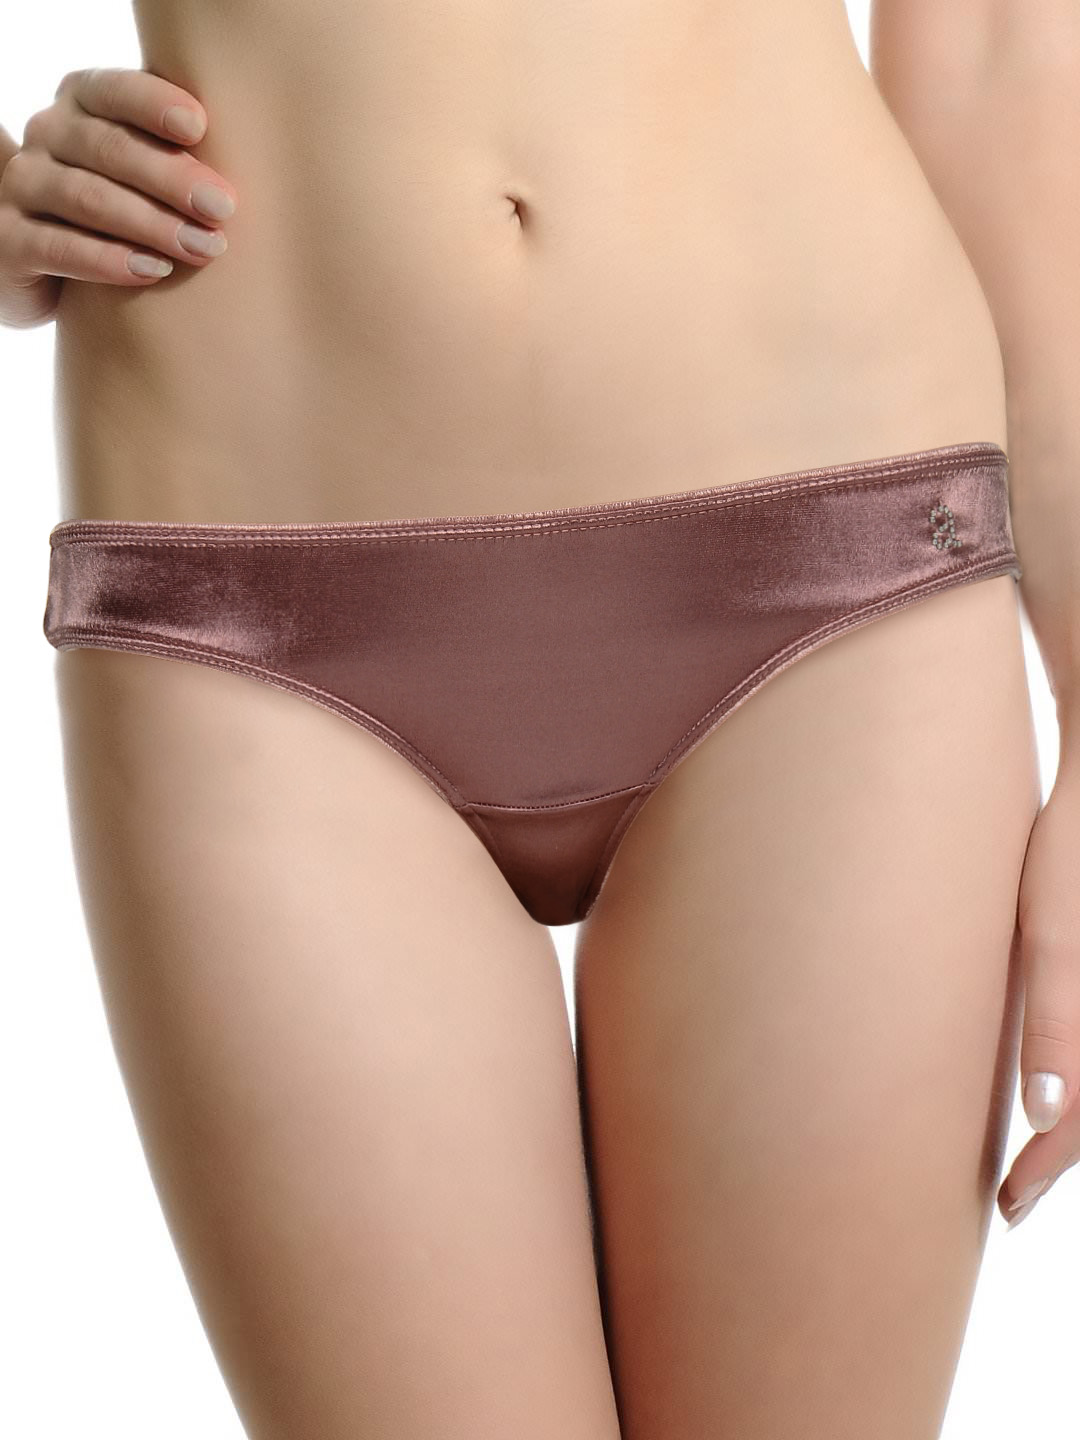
Amante Women Pink Briefs PGDI03
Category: Apparel / Innerwear / Briefs
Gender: Women
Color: Pink
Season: Winter 2015
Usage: Casual